Toyota Motor North America

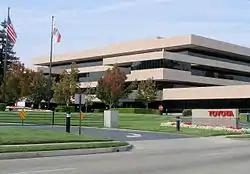
Toyota’s former headquarters complex in Torrance, California

The energy crisis of the 1970s was a major turning point in the American auto industry. Before the crisis, large and heavy vehicles with powerful but inefficient engines were common. But in the years after, consumers started demanding high-quality and fuel-efficient small cars. Domestic automakers, in the midst of their malaise era, struggled to build these cars profitably, but foreign automakers like Toyota were well positioned. This, along with growing anti-Japanese sentiment, prompted the U.S. Congress to consider import restrictions to protect the domestic auto industry.